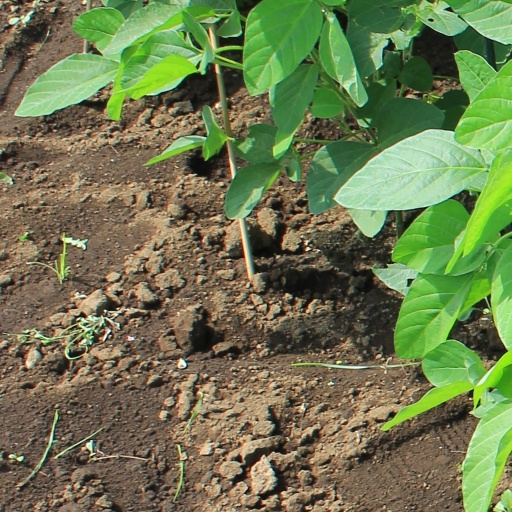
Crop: soybean